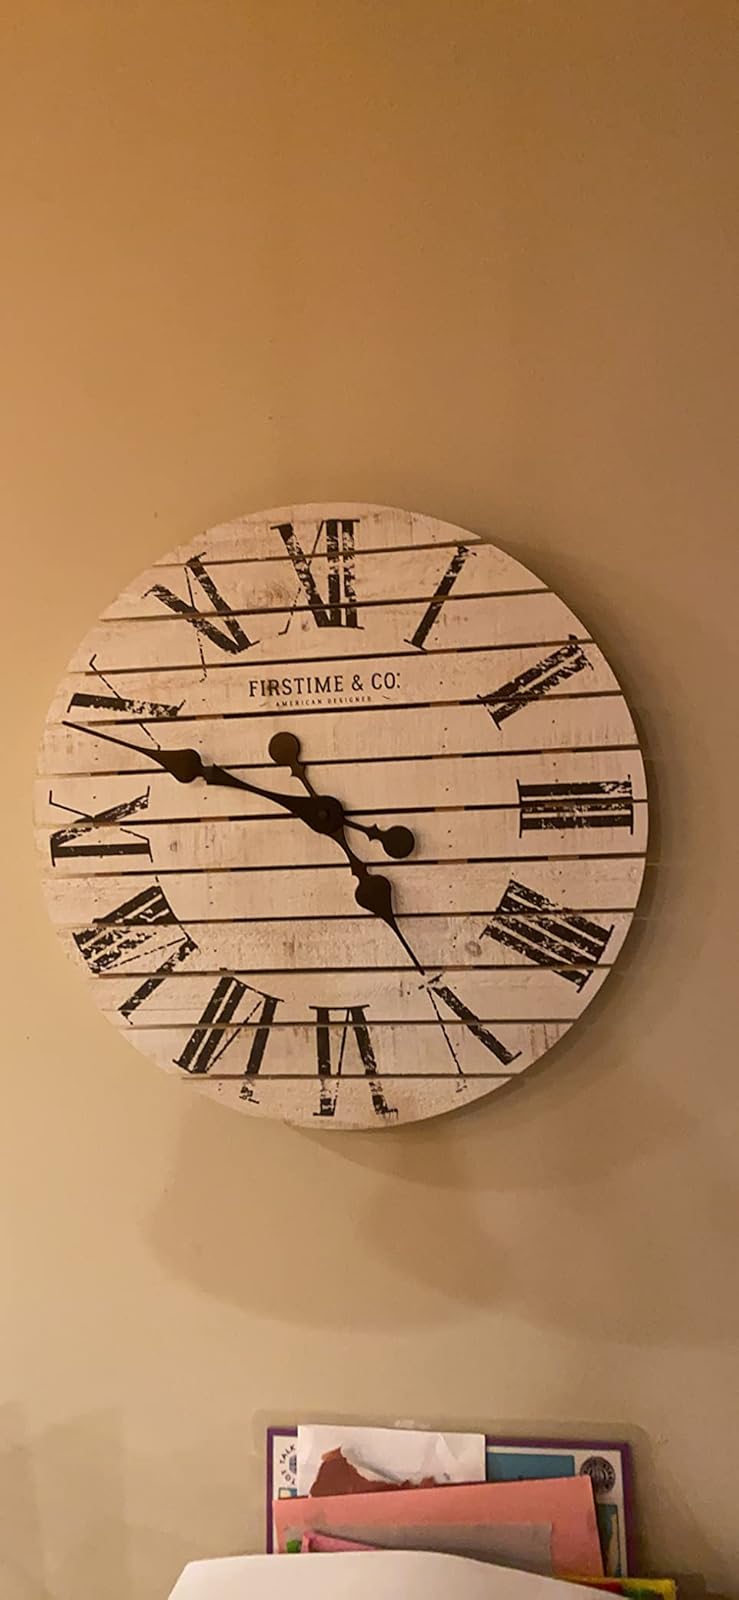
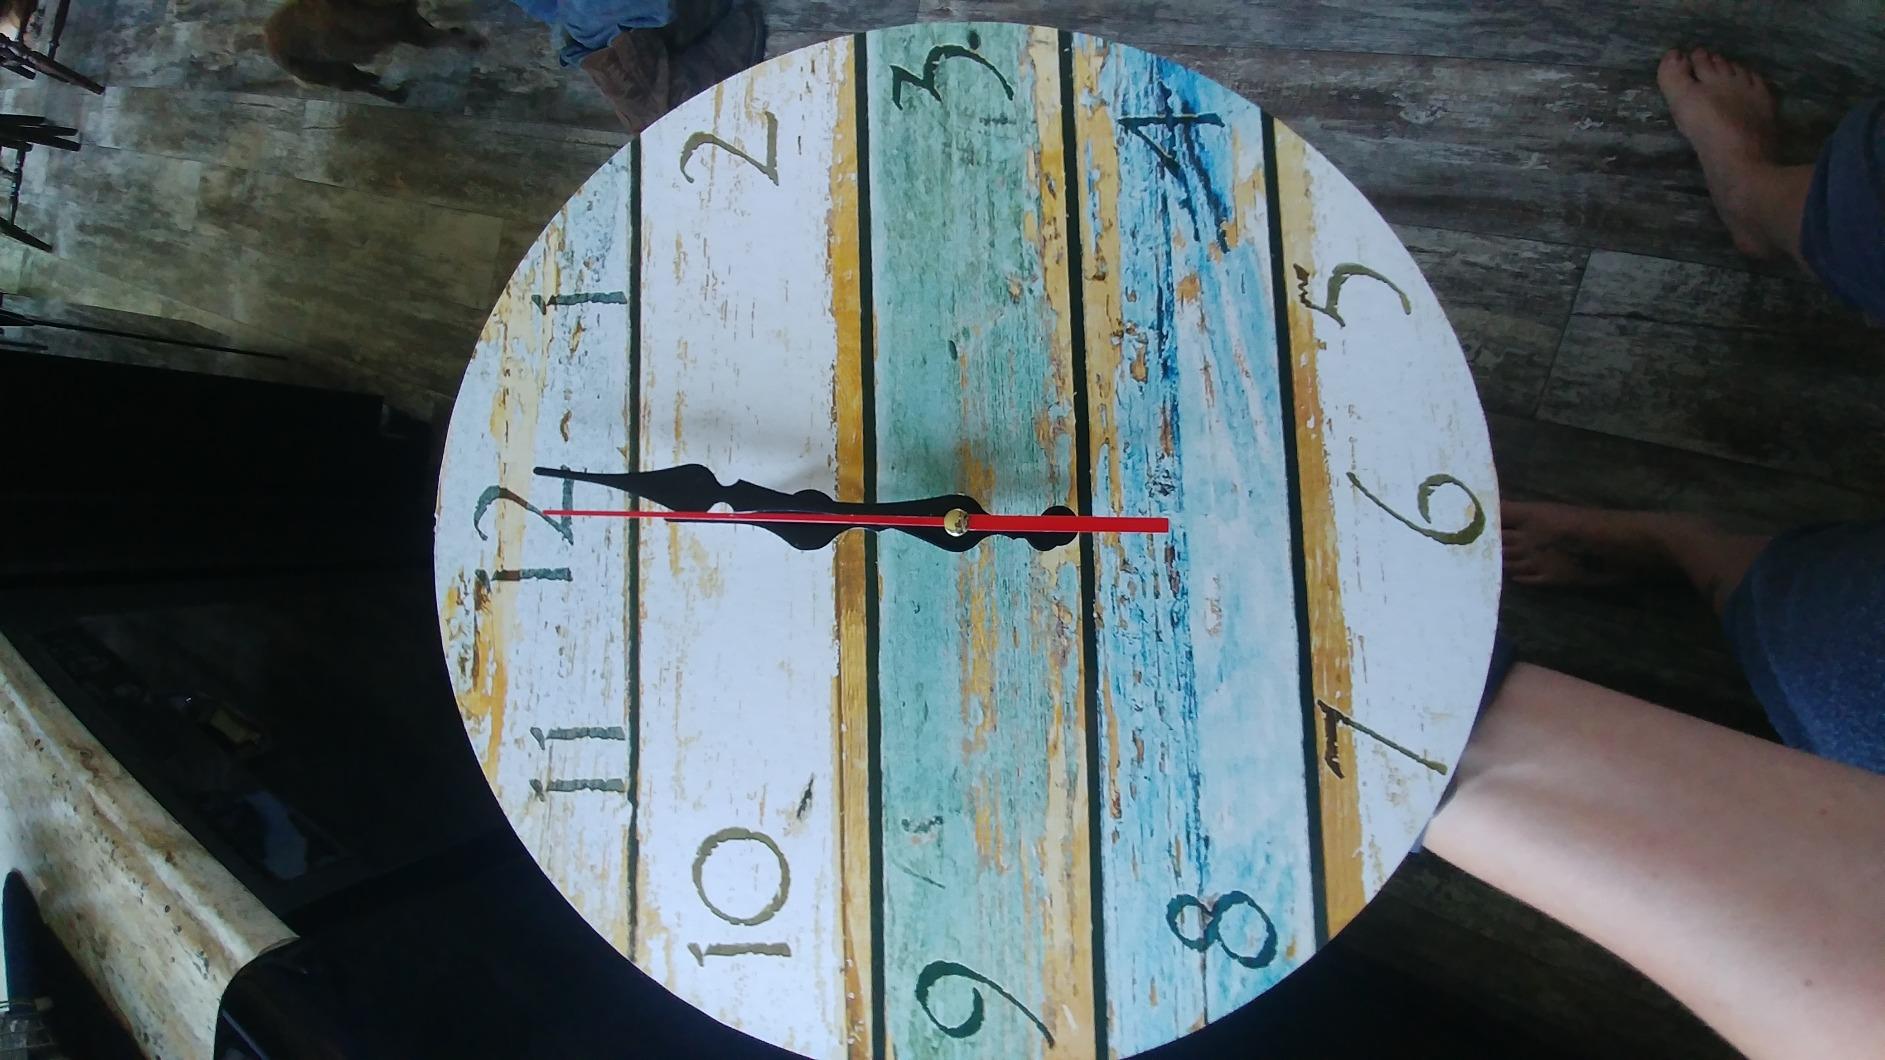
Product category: clock
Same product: no